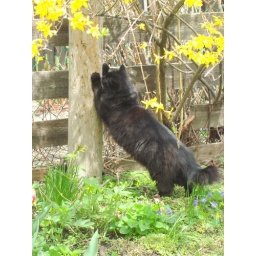
How nice of Bell Canada to put a telephone pole in the garden for me.